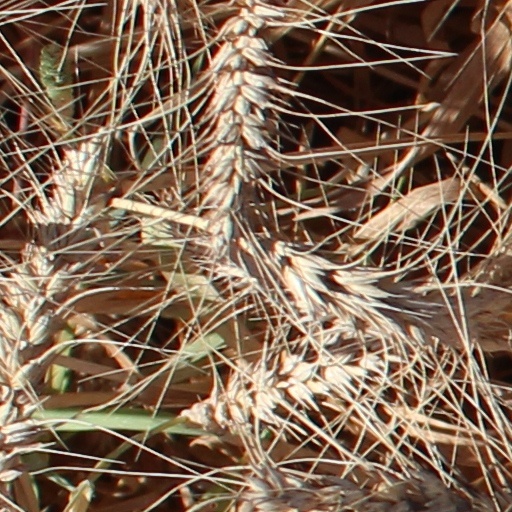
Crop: wheat